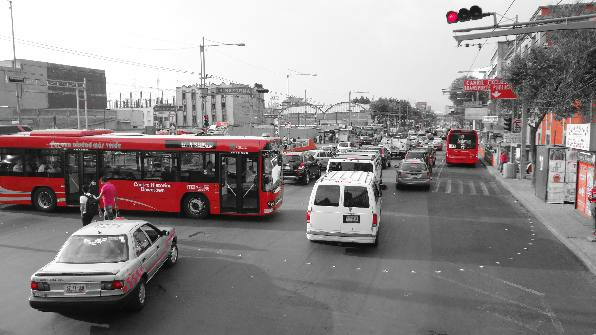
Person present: No